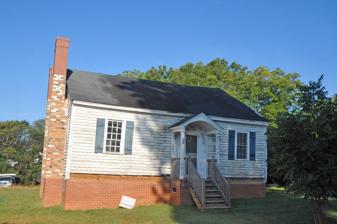
Building: McClenahan House
Country: United States of America
Year built: 1830
Historic house in North Carolina, United States United States historic place McClenahan House U.S. National Register of Historic Places U.S. Historic district Contributing property McClenahan House, March 2007 Show map of North Carolina Show map of the United States Location Address Restricted, Pittsboro, North Carolina Coordinates 35°43′10″N 79°10′25″W / 35.71942°N 79.17355°W / 35.71942; -79.17355 Area 3.5 acres (1.4 ha) Architectural style Greek Revival, Federal MPS Pittsboro MRA NRHP reference No. 82001288 Added to NRHP October 5, 1982 McClenahan House is a historic home located at Pittsboro , Chatham County, North Carolina .  It was built before 1830, and is a one-story, three-bay, frame dwelling on a brick foundation with Greek Revival and Federal style design elements. The house began as a one-room house and is one of only four buildings in Pittsboro that dates from the settlement era. It was listed on the National Register of Historic Places in 1982. It is located in the Pittsboro Historic District . References